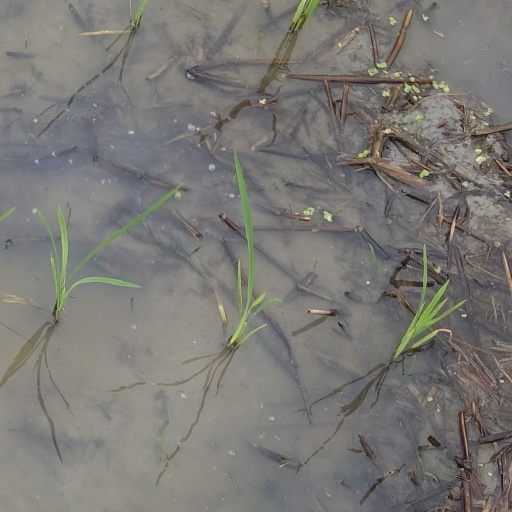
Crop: rice